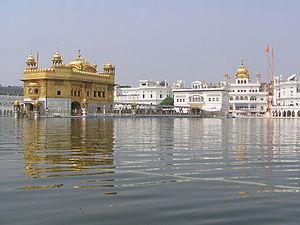
Le Sri Akal Takht est le siège de l'autorité du sikhisme. Son nom signifie: Trône de l'Éternel; Akal se traduit par: éternel, intemporel, et fait référence à Dieu, Takht en persan veut dire: trône, siège. Il y a Cinq Takhts sur le sous-continent indien, Takhts qui gèrent les problèmes de la communauté sikhe à travers le monde, notamment la théologie, par ses jathedars, les responsables des Takhts. L'Akal Takht a été fondé par un des gurus du sikhisme, Guru Hargobind; au début la place face au Temple d'Or à Amritsar n'était qu'une plateforme. Elle a servi à l'intronisation de ce Guru puis cet espace était le lieu de décision du Maître. L'Akal Takht est le plus vieux des cinq, et du fait qu'il se situe à Amritsar, ses hukamnamas, ses ordres religieux sont particulièrement écoutés. Édifié au début du XVIIᵉ siècle, le bâtiment de cette autorité religieuse a été reconstruit à la fin du XVIIIᵉ siècle, avec un dôme doré. L'Opération Bluestar des militaires en juin 1984 l'ayant en partie détruit, il a été remanié en 1986 par des bénévoles et des donateurs anonymes. Le Guru Granth Sahib y réside au premier étage tout comme le jathedar.